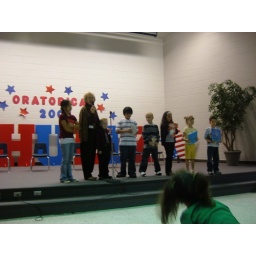
Jerome in white striped shirt